Offal

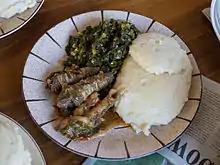
Typical Zimbabwean meal, with sadza, greens, and goat offal 'Zvinyenze' in Shona. The goat intestines are wrapped around the stomach before cooking.

In Brazil, "churrasco" (barbecue) often includes chicken hearts, roasted on a big skewer. The typical "feijoada" sometimes contains pork trimmings (ears, feet and tail). Gizzard stews, fried beef liver and beef stomach stews used to be more popular dishes in the past, but are nonetheless still consumed. "Buchada", a popular dish from the northeast of the country, consists of the diced organs of a goat, which are seasoned and then sewn inside the goat's stomach (""bucho"") and boiled. "Dobradinha" is a dish made with tripe, a variation of the northern Portuguese dish. In the Northeast of Brazil the "sarapatel" is a very common dish, usually prepared with pork organs (heart, liver, intestine, and kidneys) boiled along with coagulated pork blood in a spiced stew.